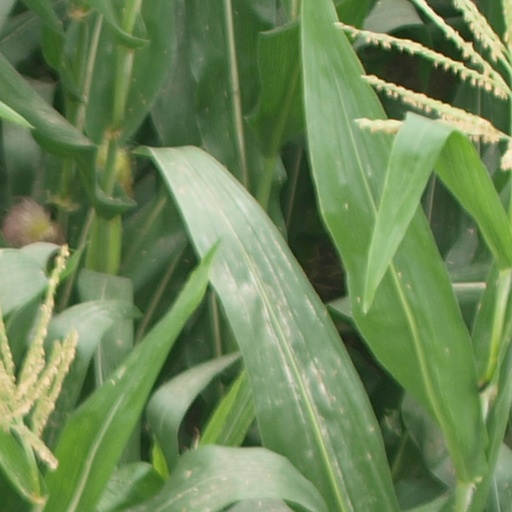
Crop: maize; corn